Morris Fuller Benton

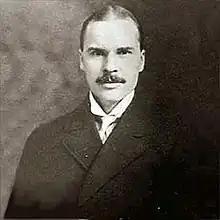

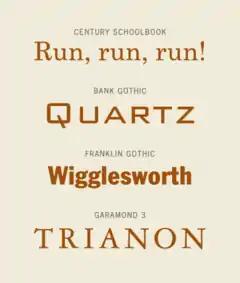
Specimens of typefaces by Morris Fuller Benton.

Morris Fuller Benton (November 30, 1872 – June 30, 1948) was an American typeface designer who headed the design department of the American Type Founders (ATF), for which he was the chief type designer from 1900 to 1937.